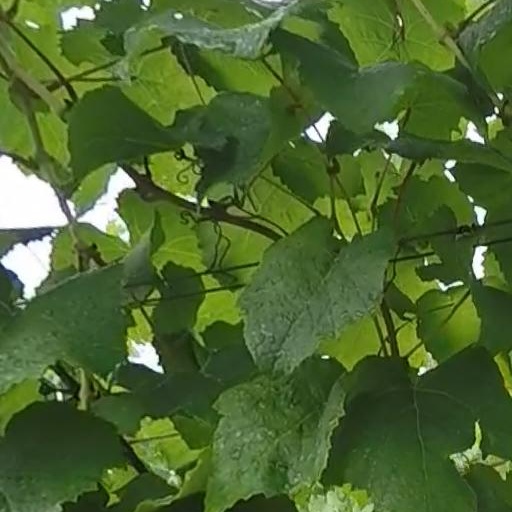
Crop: grape